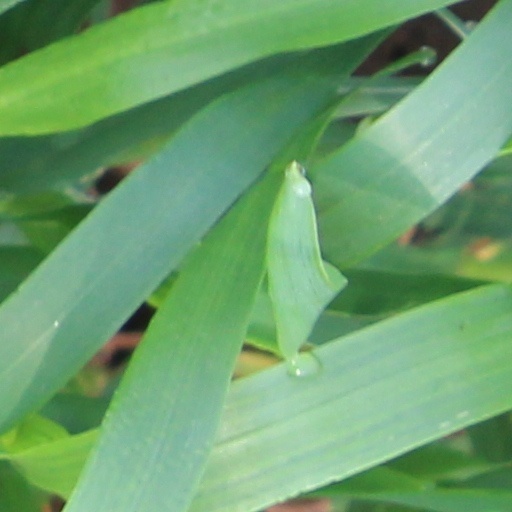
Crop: wheat